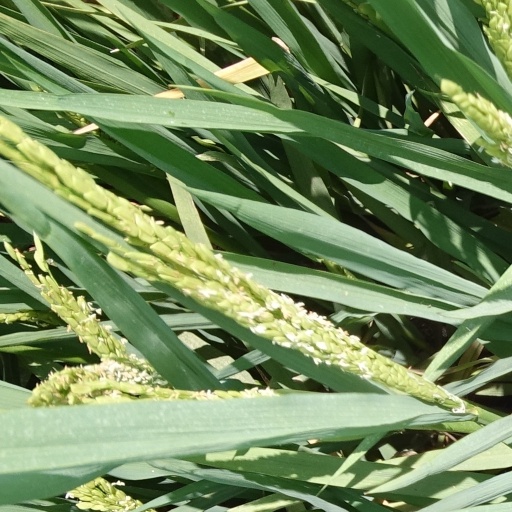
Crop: rice